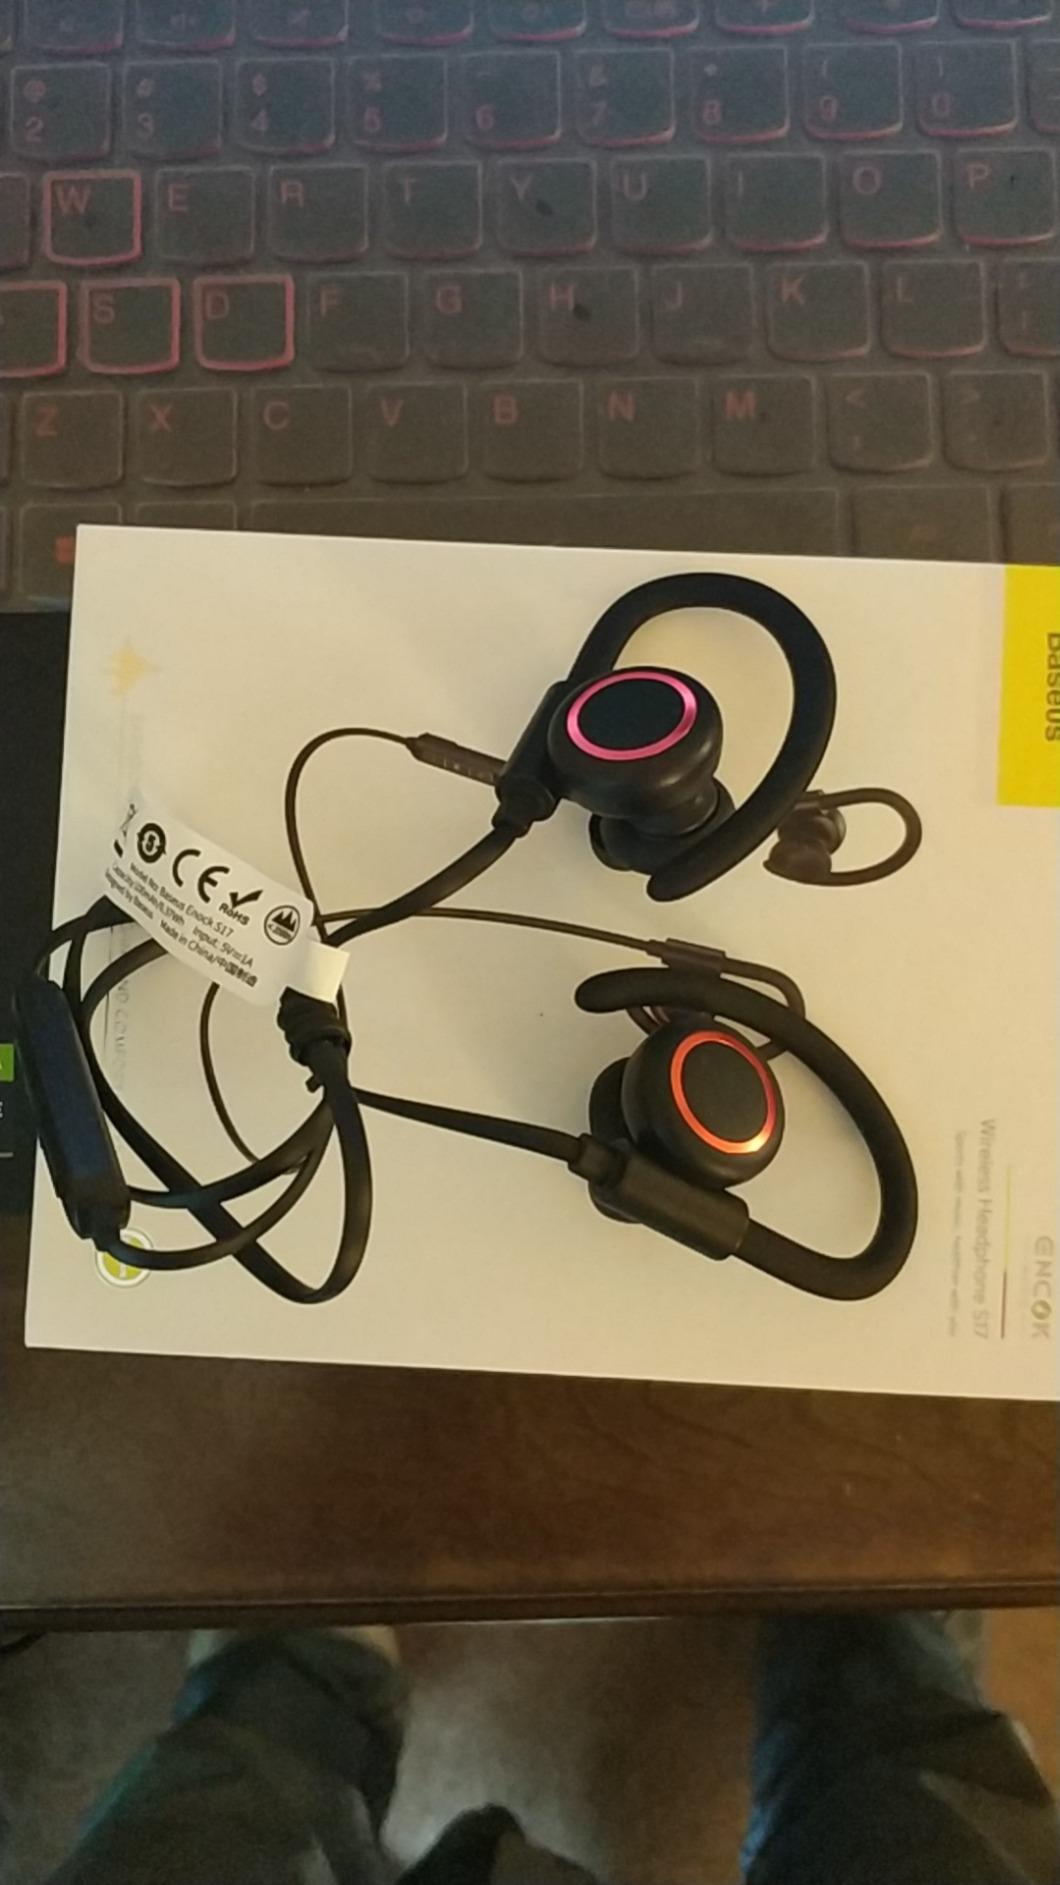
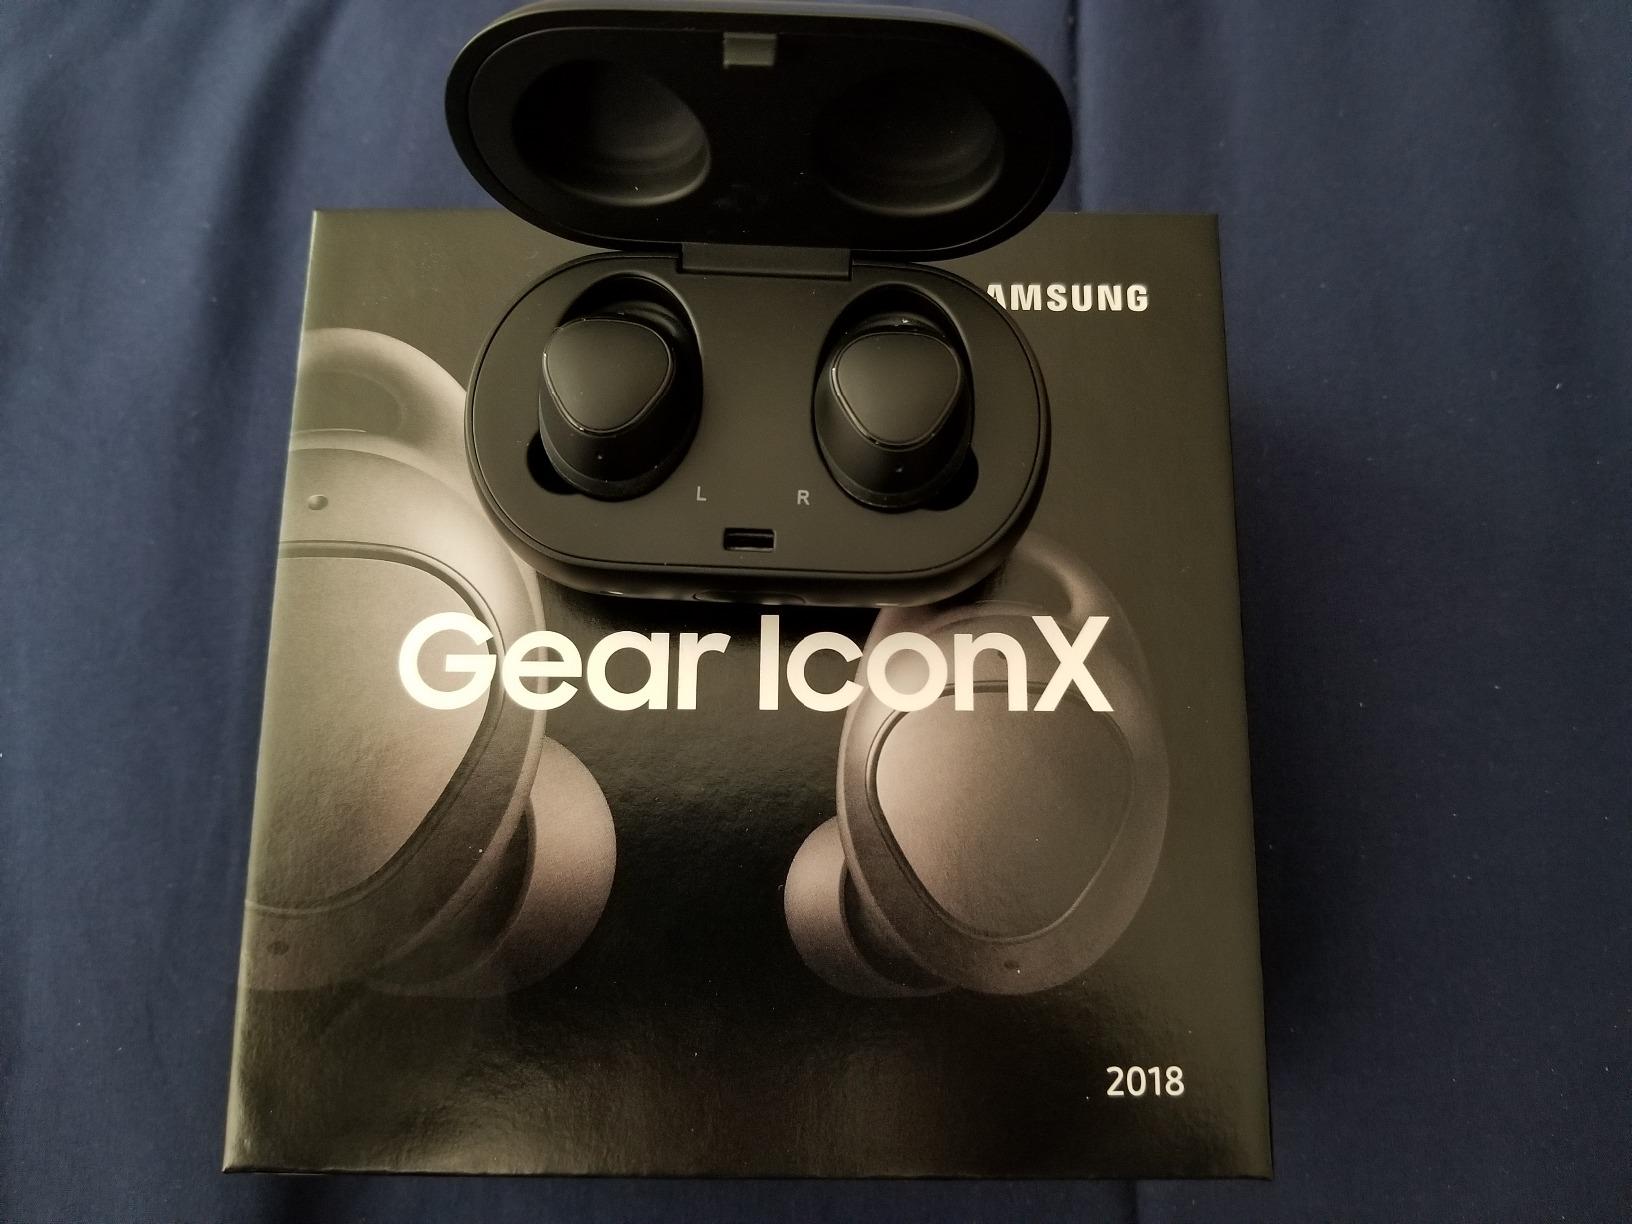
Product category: earbuds
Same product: no